De Havilland Tiger Moth

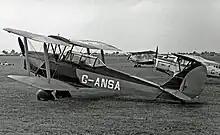
Tiger Moth Coupe with spatted undercarriage at Coventry Airport in 1955

The RAF ordered 35 dual-control Tiger Moth Is, which had the company designation DH.82. A subsequent order was placed for 50 aircraft powered by the de Havilland Gipsy Major I engine (130 hp) which was the DH.82A or to the RAF Tiger Moth II. The Tiger Moth entered service at the RAF Central Flying School in February 1932. During the prewar years, increasing numbers of Tiger Moths were procured for the RAF and by overseas customers; by 1939, nearly 40 flying schools operating the type had been established, nine of which operated civilian-register models, as well.